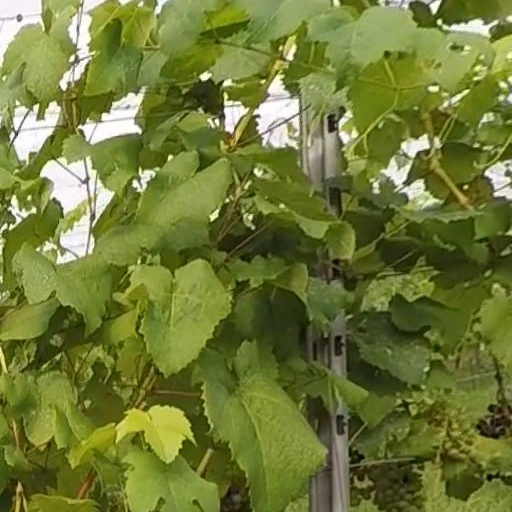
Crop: grape